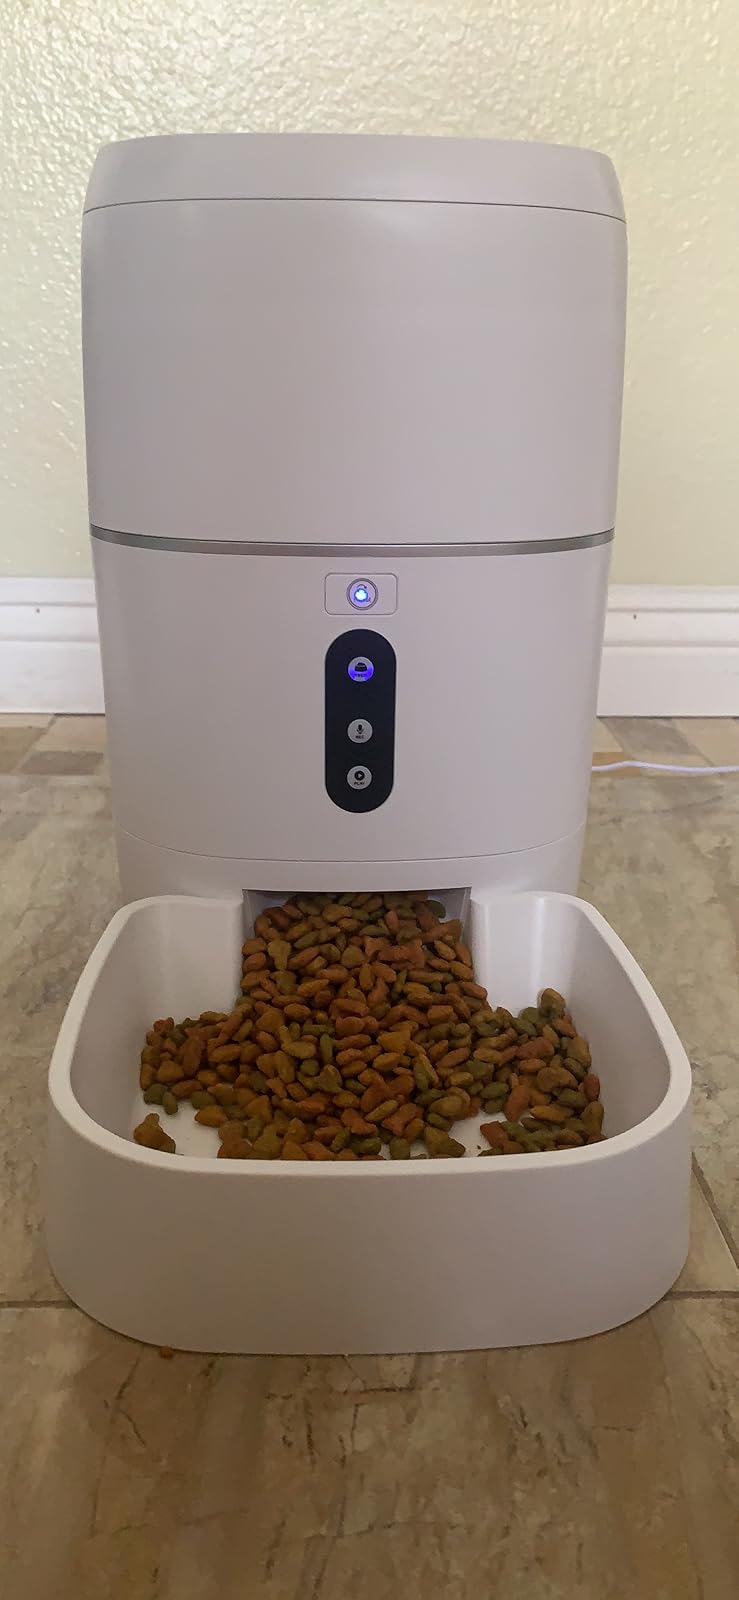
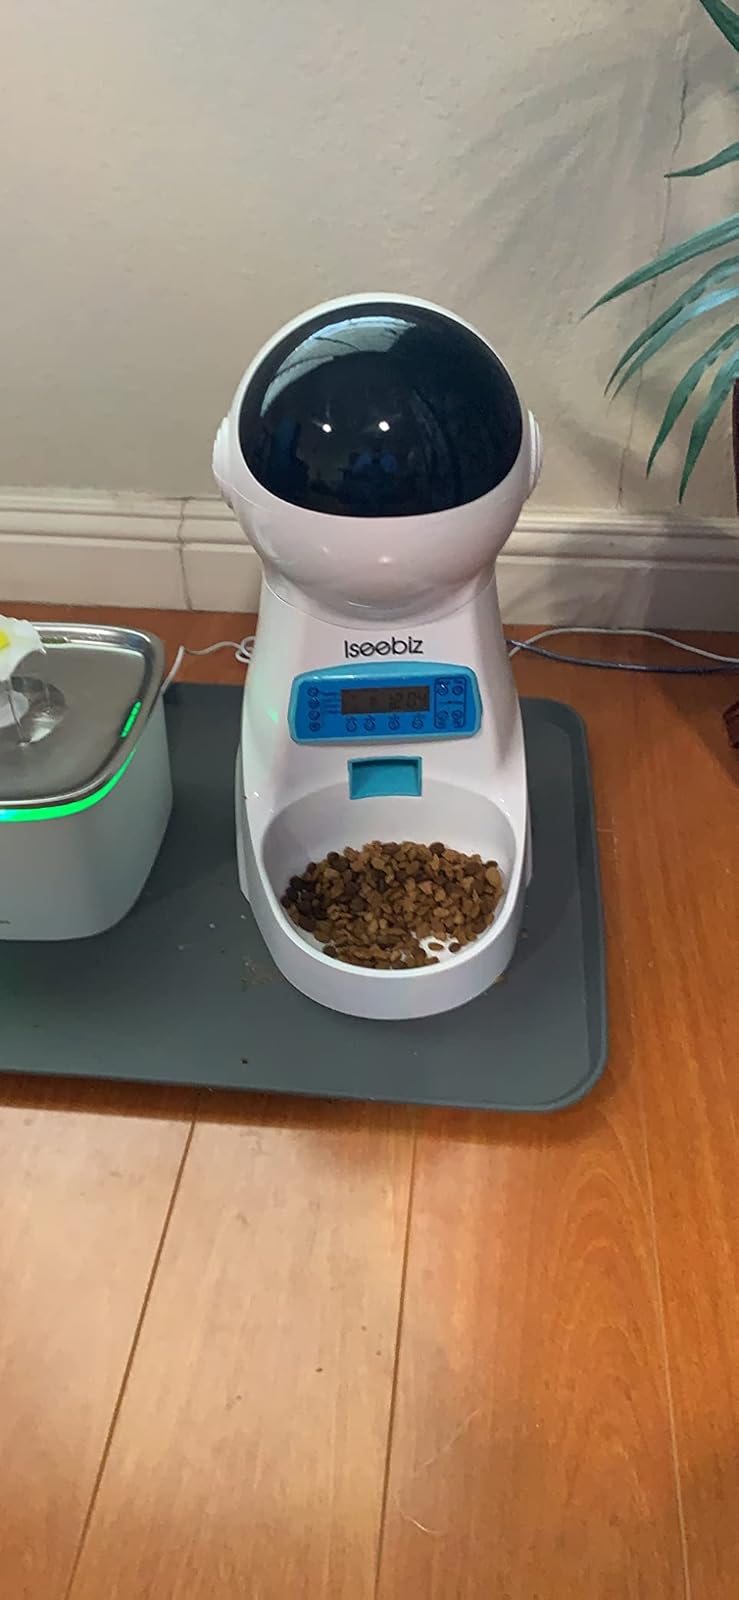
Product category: items_feeder
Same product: no